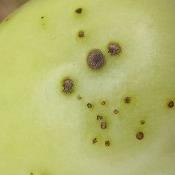
Crop: Tomato
Condition: alternaria-d